Army Museum (Paris)

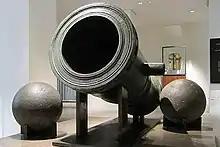
"Bombarde-mortier d'Aubusson", the largest known in the world.

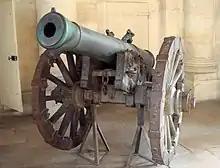
Gribeauval cannon (1780s)

The Main Courtyard is the centre of the Hôtel National des Invalides and displays a large part of the artillery collections, gathered during the French Revolution. The collection traces 200 years of the history of French field artillery and enables visitors to discover how the equipment was manufactured, its role and the history of great French artillerymen.